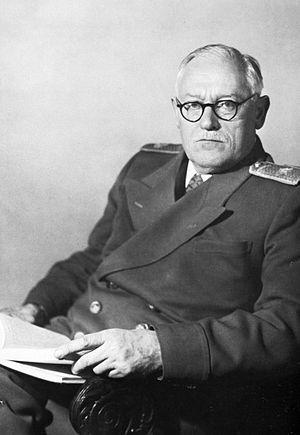
Andreï Ianouarievitch Vychinski est un juriste et diplomate soviétique, né le 28 novembre 1883 à Odessa et mort le 22 novembre 1954 à New York. Il est connu pour avoir été le procureur général des procès de Moscou organisés par Joseph Staline.
La République populaire roumaine est la deuxième forme constitutionnelle, du 30 décembre 1947 au 28 juin 1965, du régime communiste de Roumanie dirigé par le Parti communiste roumain. Ce régime a connu trois phases :
Le ministère des Affaires étrangères de l'Union soviétique était le ministère chargé de la politique étrangère et du bon fonctionnement du système diplomatique en Union soviétique, au sein du conseil des ministres de l'URSS. Il est créé en 1923 et dissous à la chute de l'URSS, en 1991. Ses fonctions ont alors été reprises par le ministère des Affaires étrangères de la Fédération de Russie.